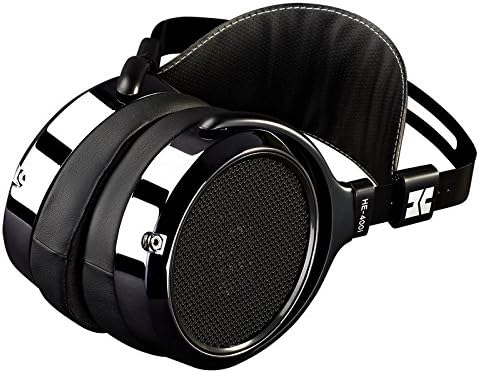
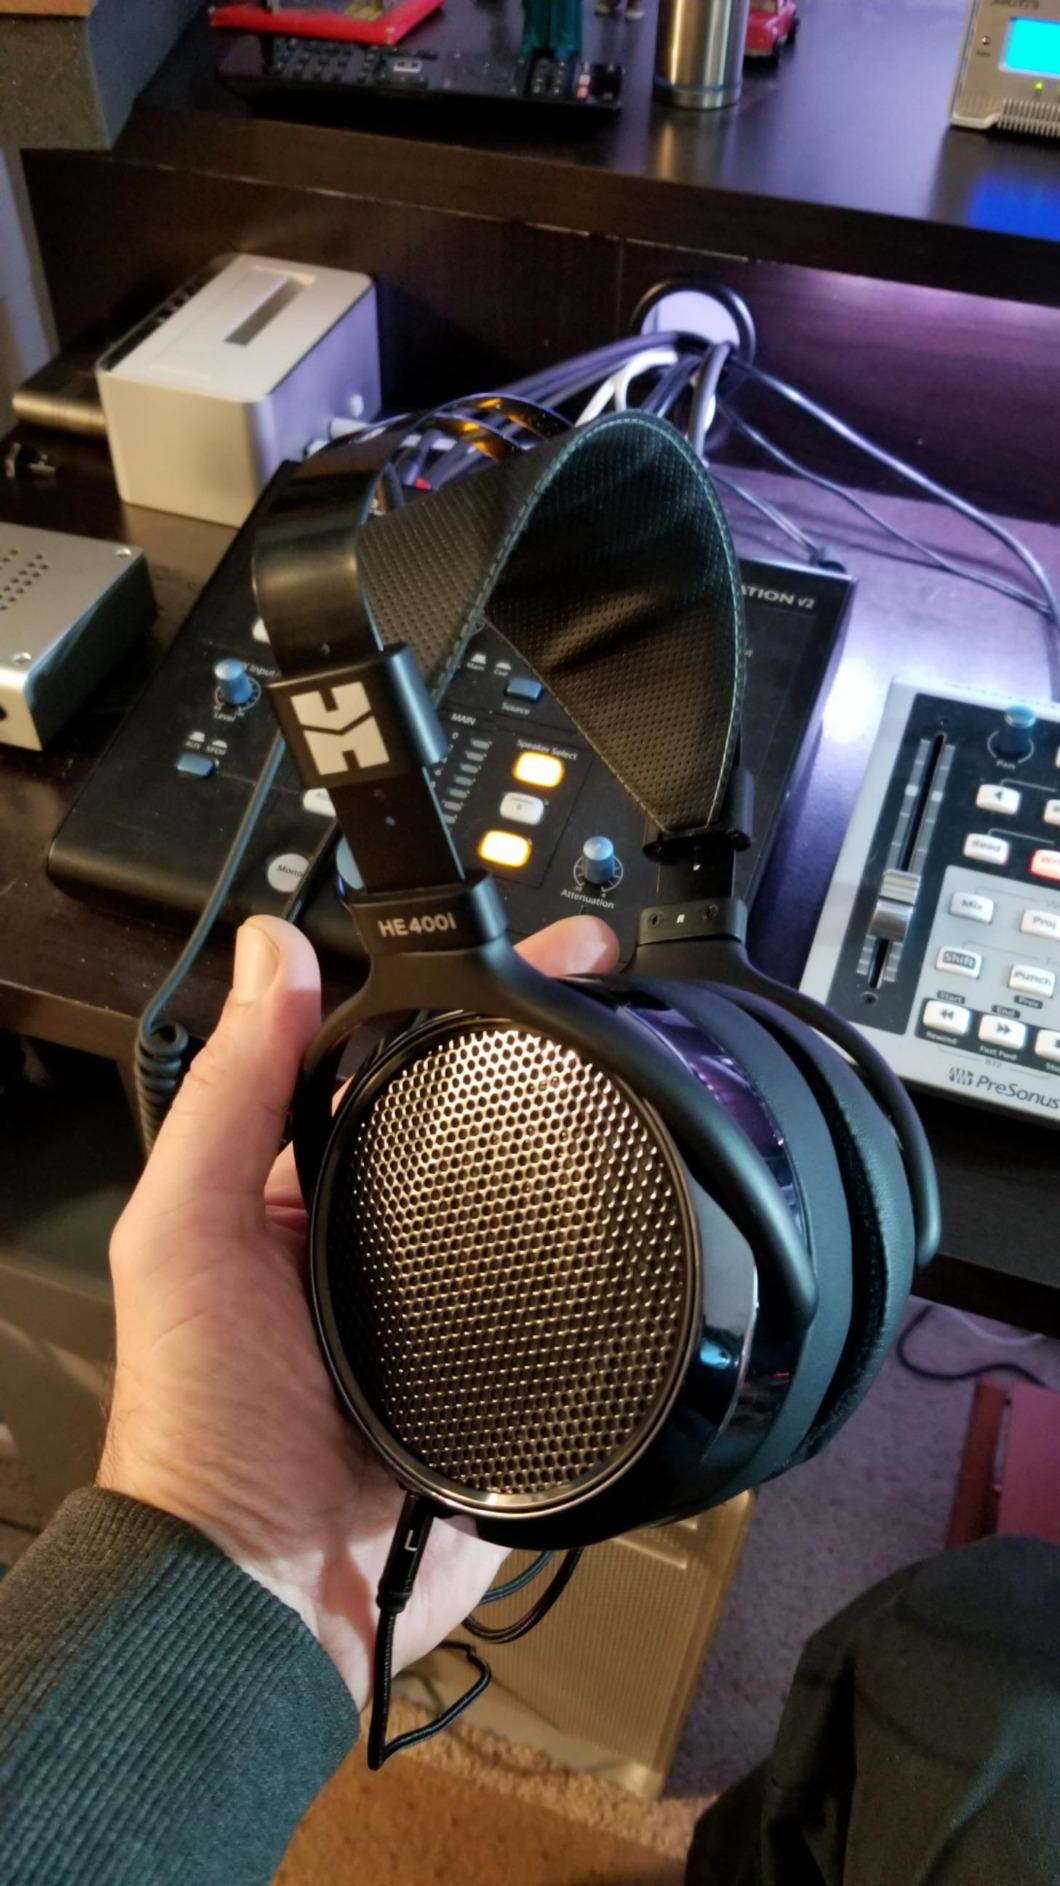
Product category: headphones
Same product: yes